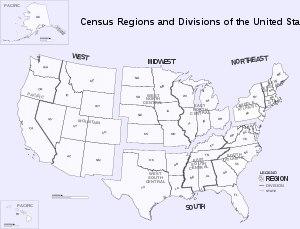
Cet article est une liste de certaines régions des États-Unis. De nombreuses régions sont définies par des lois ou des règlements du gouvernement fédéral, d'autres par une culture et une histoire partagées et d'autres par des facteurs économiques.
Le Bureau du recensement des États-Unis est une administration publique américaine dépendant du département du Commerce des États-Unis. La Constitution des États-Unis édicte que tous les dix ans, le gouvernement fédéral compte la population du pays et fait évoluer le nombre des représentants par État au Congrès des États-Unis avec cette information. De plus, le bureau rassemble des statistiques sur le pays, les citoyens et l'économie.